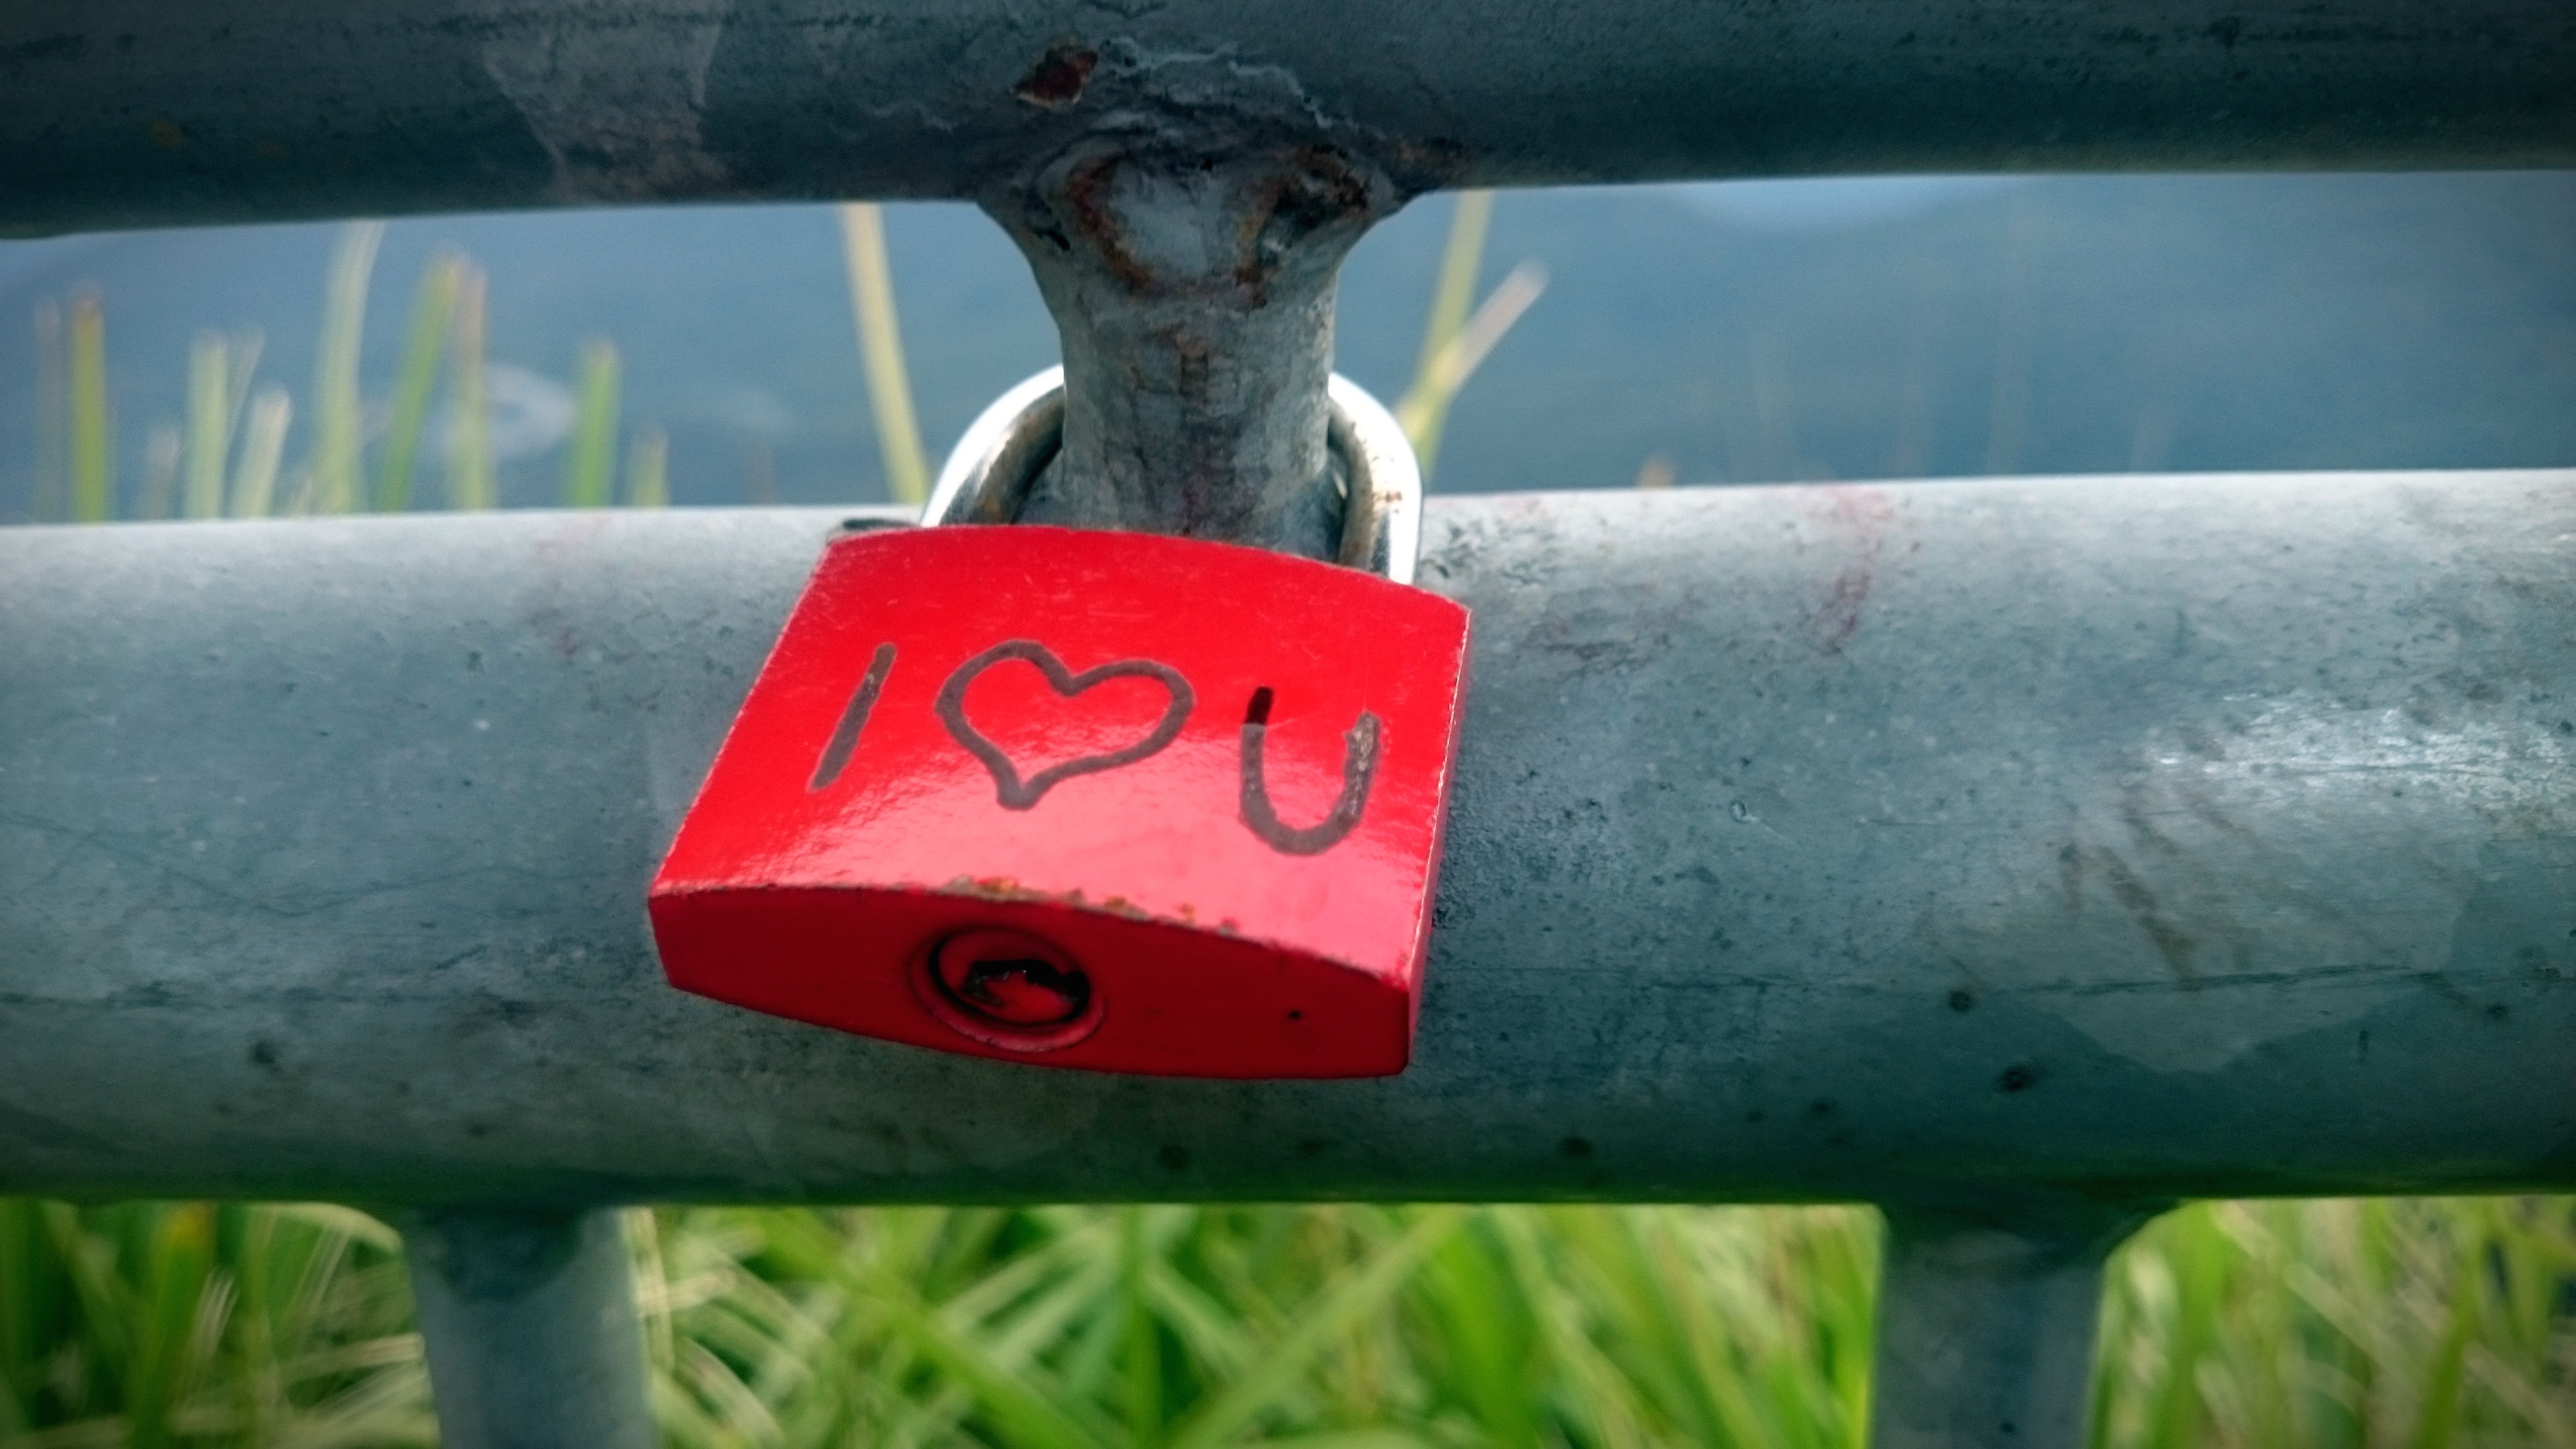
green, red, vehicle, color